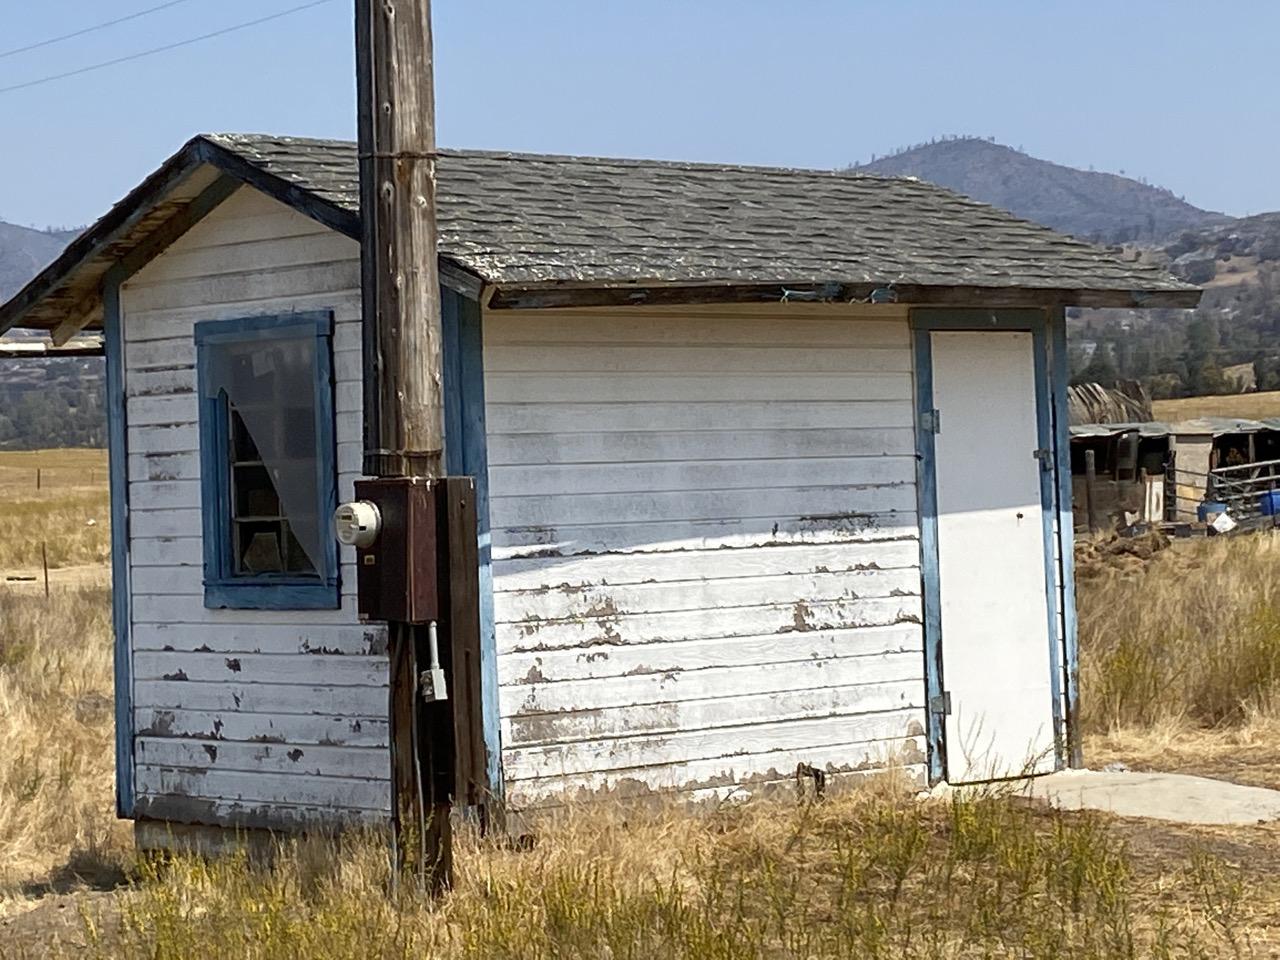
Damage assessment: no_damage